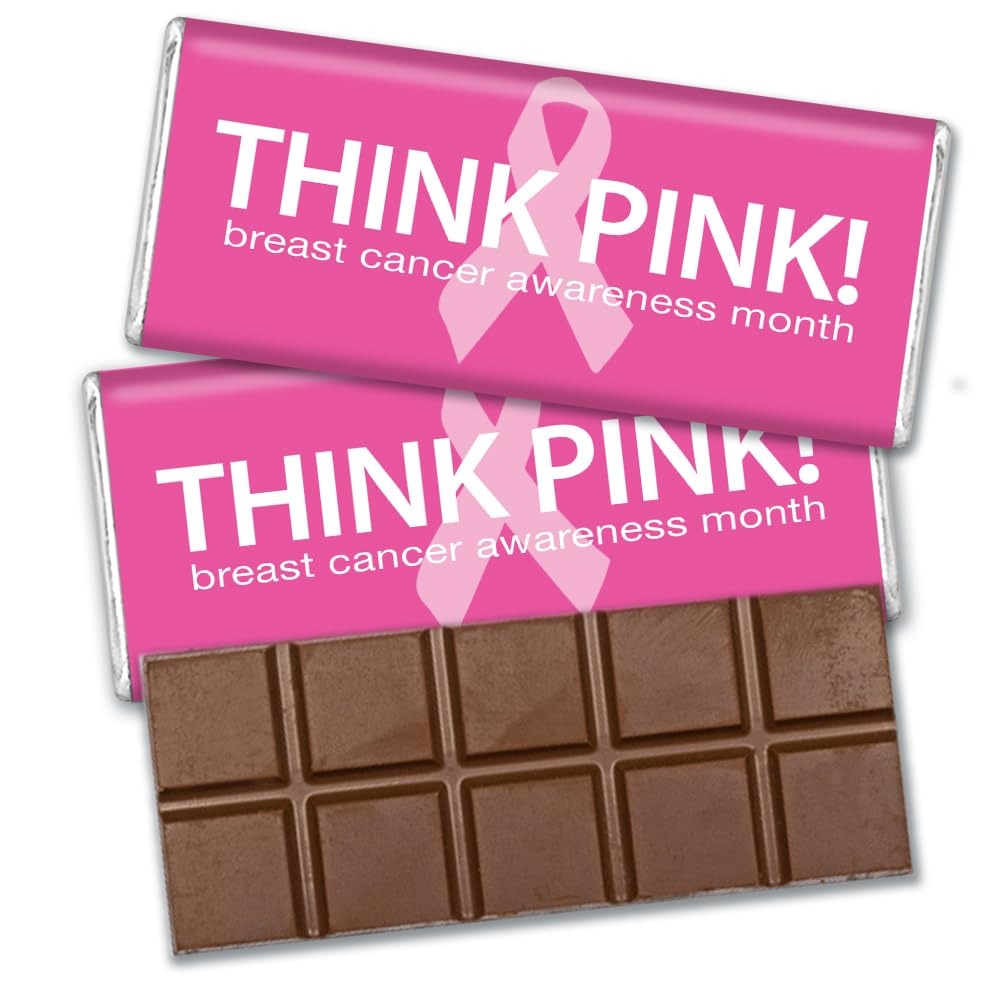
Item Name: 36 Pcs Breast Cancer Awareness Candy Gifts in Bulk Wrapped Belgian Chocolate Bars - Pink Ribbon
Product Description: Spread awareness with candy! Create goodie bags, thank you party favors or a pink candy buffet at your Breast Cancer awareness event with these Pink Ribbon themed chocolate bars. No assembly required. Candy orders ship with cold pack packaging as needed.
Value: 36.0
Unit: Count

Price: 88.49